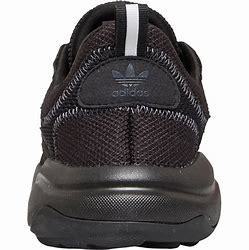
Brand: Adidas
Model: Haiwee